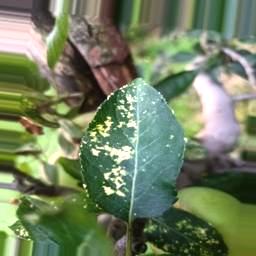
Label: Apple_Mosaic